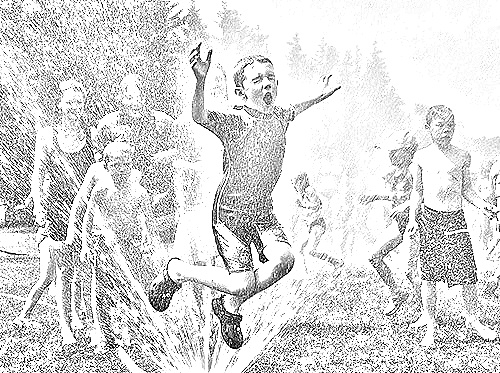
Portrait style: Sketch Portrait